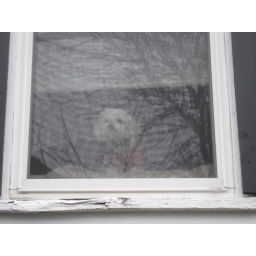
dog in window